Rahmon Nabiyev

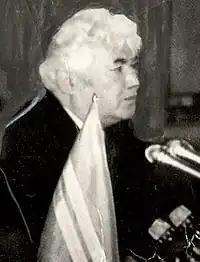
Nabiyev in 1991

Rahmon Nabiyevich Nabiyev (5 October 1930 – 11 April 1993) was a Tajik politician who served as the second president of Tajikistan from 1991 until his resignation in 1992, having previously serve in this role briefly for 13 days 1991 and also served as the second chairman of the Supreme Soviet of Tajikistan during this period. He previously served as the first secretary of the Communist Party of Tajikistan (CPT) from 1982 to 1985. Having been in office for 280 days, Nabiyev was the shortest-serving president in Tajik history and was also the first directly elected Tajik president.